Monster High: Ghoul Spirit

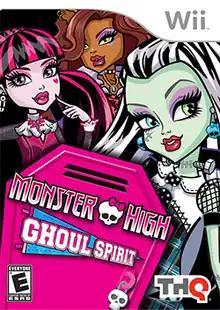
North American cover art for Wii

Monster High: Ghoul Spirit is a 2011 party video game developed by ImaginEngine and published by THQ in October 2011. It was developed for the Nintendo DS and Wii consoles. The game is based on Monster High by Mattel.